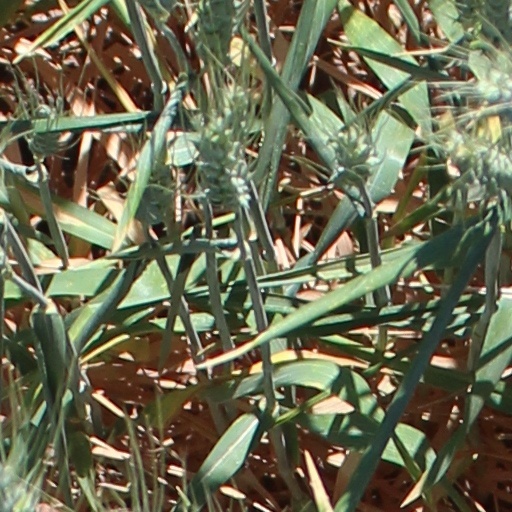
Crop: wheat